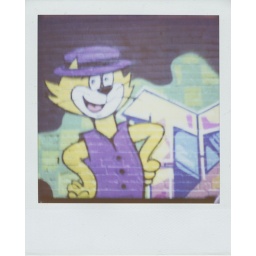
a cat graffiti on the wall in the parking lot next to vain.